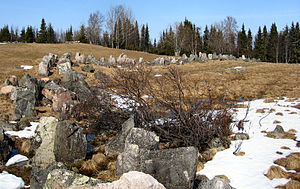
Salpalinjen / Linjens sammensætning og terræn
Salpalinjen eller som den officielt hed Suomen Salpa – Finlands lukke – er en forsvarslinje bestående af bunkers, som blev bygget i tiden mellem Vinterkrigen og Fortsættelseskrigen under 2. Verdenskrig for at forsvare Finland mod en mulig sovjetisk invasion. Linjen strækker sig 1.200 km fra den Finske Bugt til Petsamo i det nordlige Finland – nu Pechengsky, Rusland). Linjen blev aldrig afprøvet i kamp, fordi Vyborg–Petrozavodsk Offensiven i 1944 blev stoppet ved VKT-linjen på det Karelske næs. Befæstningerne på Salpalinjen var meget stærkere end Mannerheimlinjen.